Overseas Absentee Voting Act

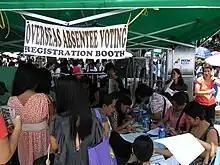
An overseas absentee voting registration booth in Chater Road, Hong Kong for the 2013 general election

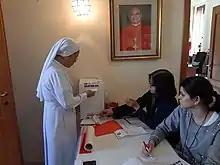
A Catholic nun casts her ballot for the 2019 general election at the Embassy of the Philippines, Holy See

The Overseas Absentee Voting Act, officially designated as Republic Act No. 9189, is a Philippine law that provides an absentee voting system for Filipino citizens residing or working outside of the Philippines who are qualified voters. It was enacted on February 4, 2003, after an estimated 25% of the Filipino population working or living overseas at the time was found misrepresented on elections. It is a consolidation of Senate Bill No. 2104 and House Bill No. 3570, the first draft was authored in Congress on July 22, 2002. The act is implemented by the Commission on Elections (COMELEC) with the help of the Department of Foreign Affairs (DFA).